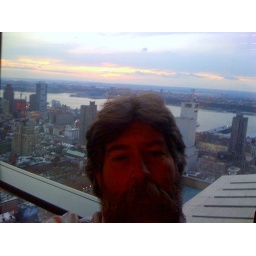
looking out my office window in nyc